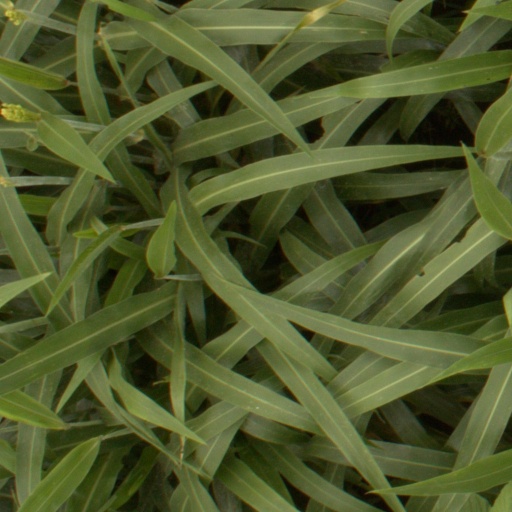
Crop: sorghum